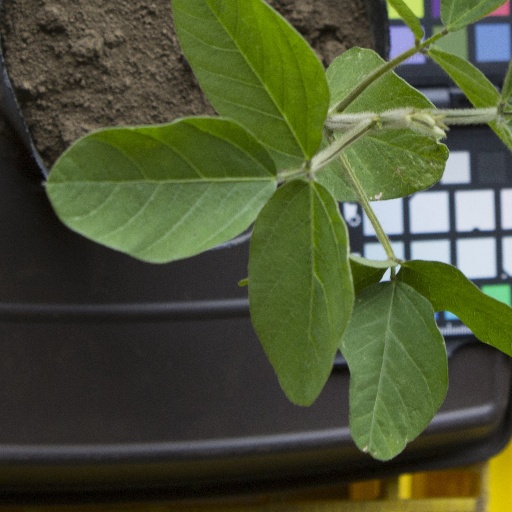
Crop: soybean